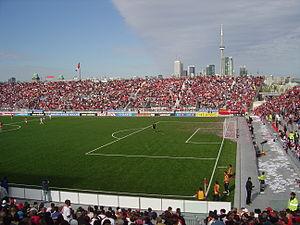
Le Toronto FC est un club franchisé de football situé à Toronto et évoluant dans la Major League Soccer.